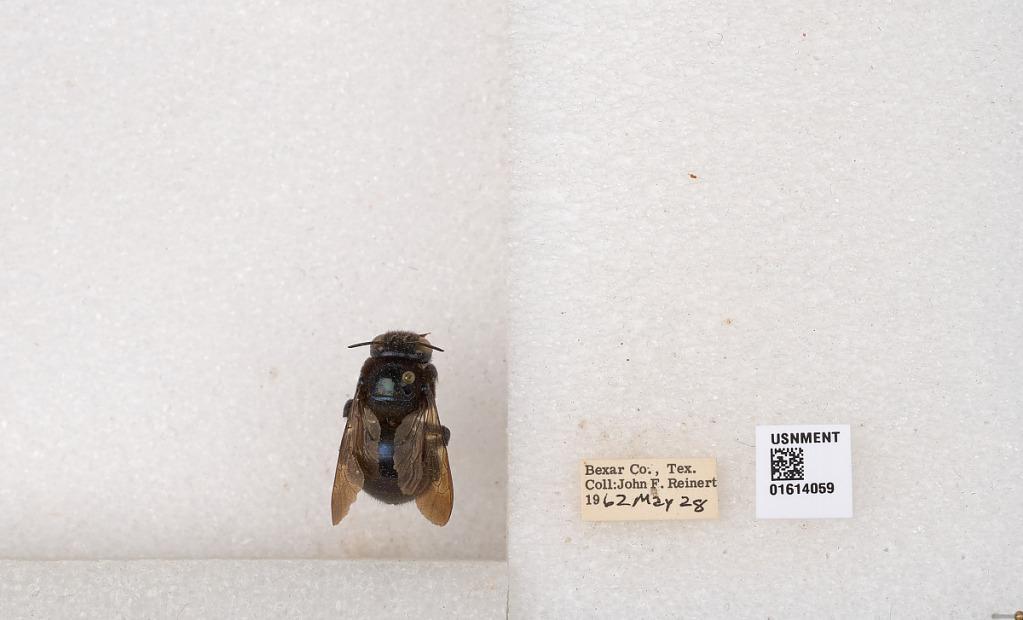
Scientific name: Xylocopa (Schonnherria) micans Lepeletier
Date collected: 1962-3-28
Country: United States
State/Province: Texas
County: Bexar
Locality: Bexar Co.